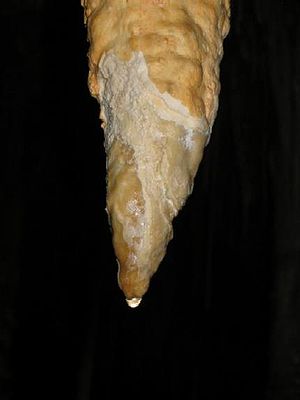
Stalaktit
Stalaktit , fra Soreq grotten i Israel.
Stalaktit betegner en bestemt type drypsten, der kan findes i en kalkstenshule. En stalaktit er en tap, der hænger ned fra loftet, i modsætning til en stalagmit som står på gulvet.